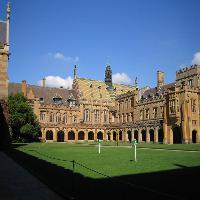
Weather: sun or clear